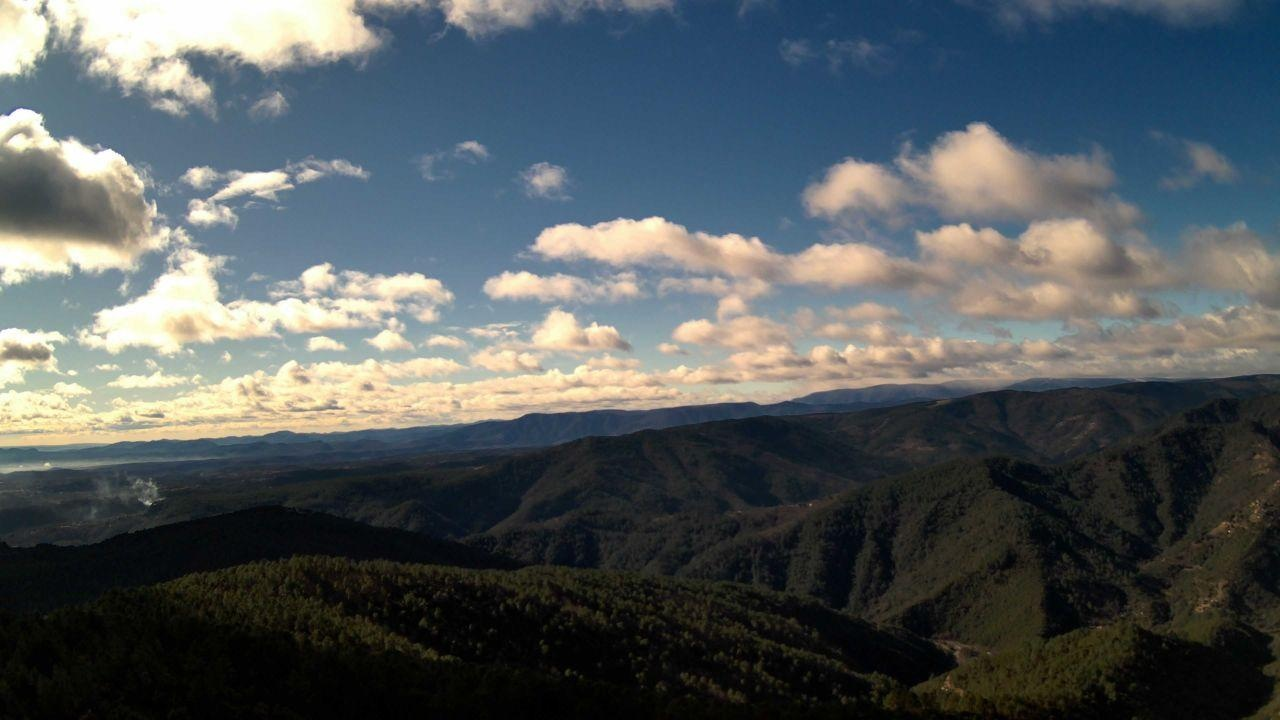
Fire: no
Smoke: yes